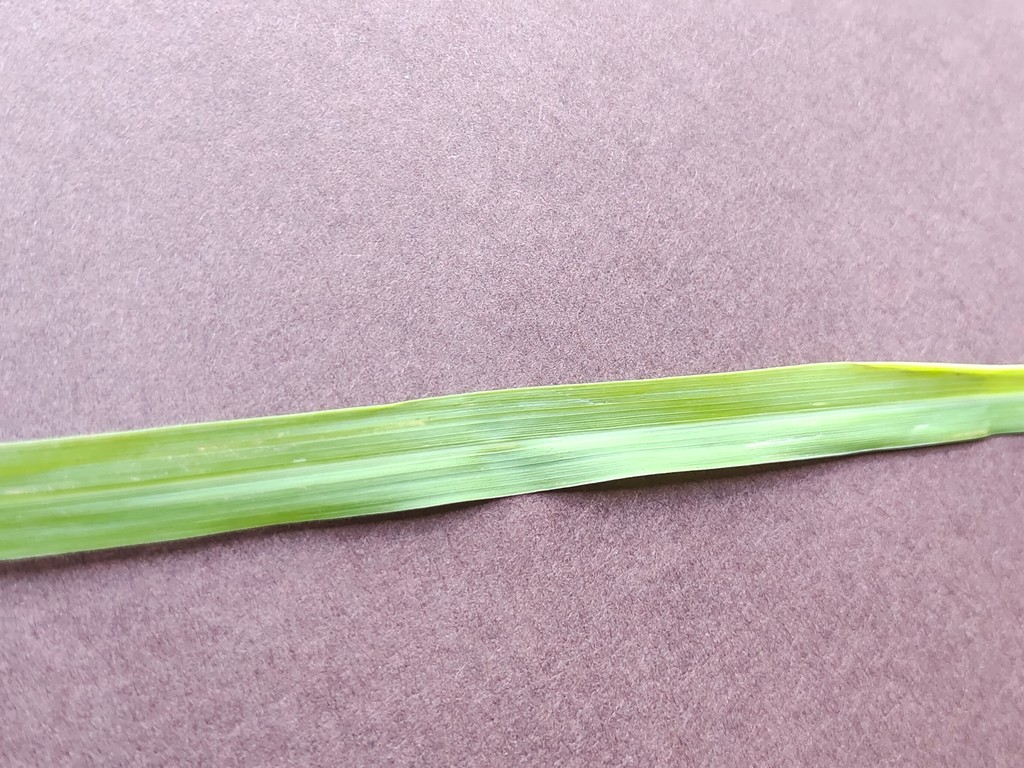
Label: Healthy